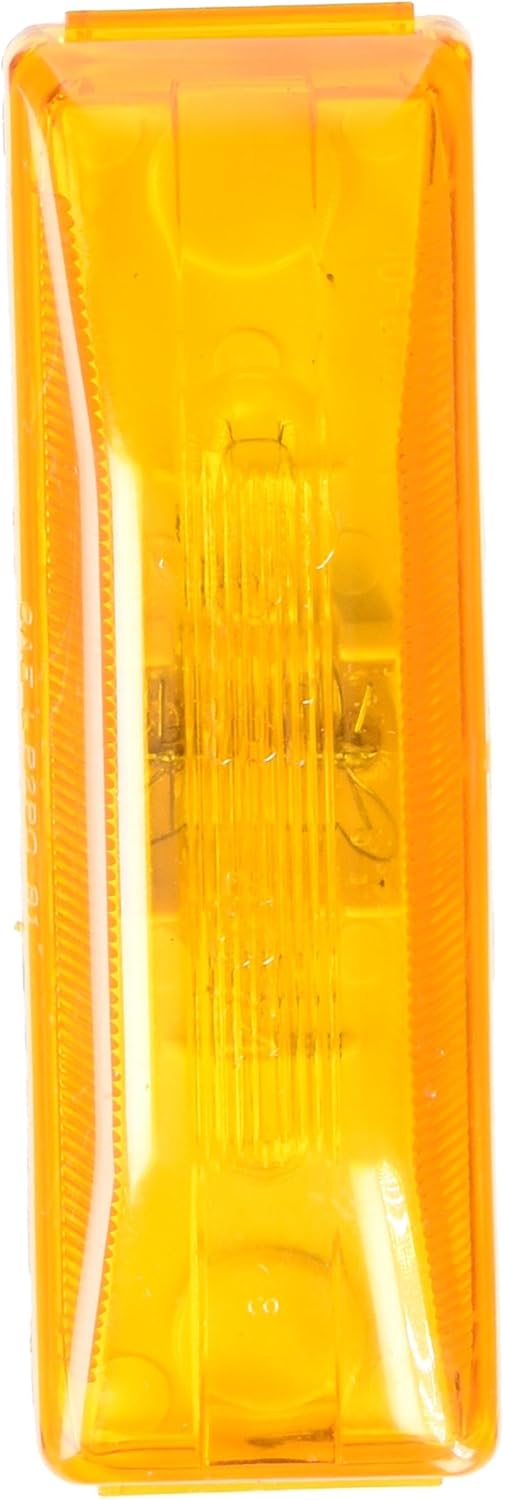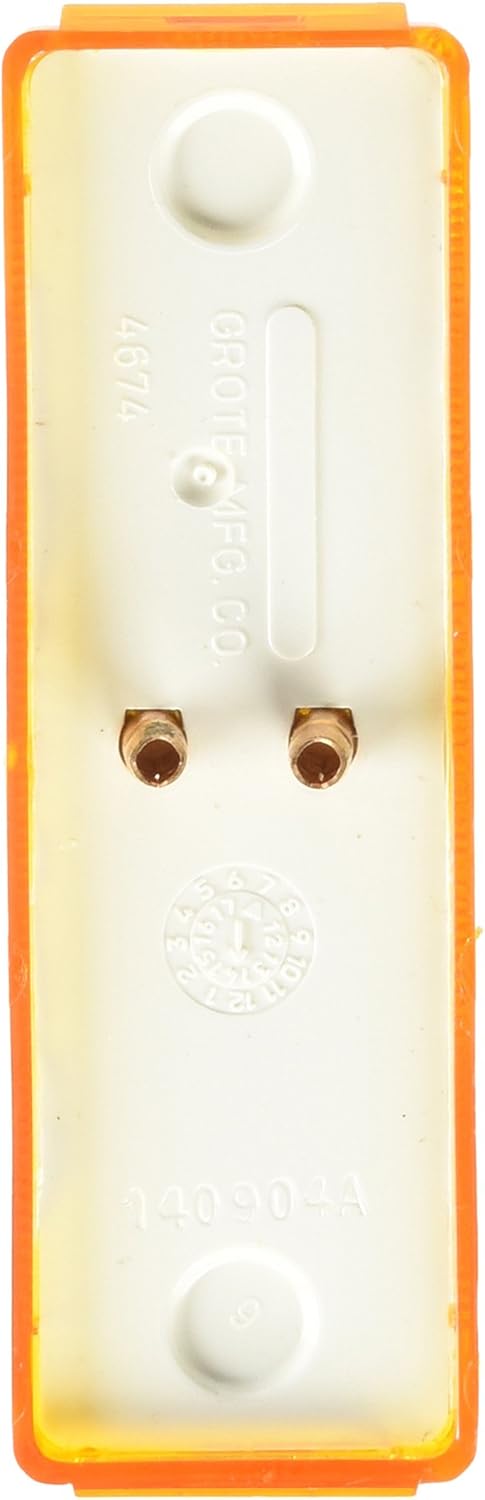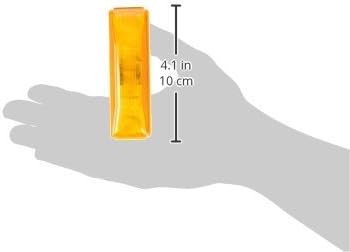
Grote 46743 Clearance Marker Light
Category: Automotive
Rectangular, double bulb lamp 12 volt version features a 12,000+ hour bulb Narrow mounting applications Sonic sealed
Features: Product Type: Vehicle Light Assembly | Package Quantity: 1 | Model Number: 46743 | Package Dimensions: 7.62 cms (L) x 7.111 cms (W) x 1.27 cms (H)